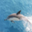
Label: dolphin